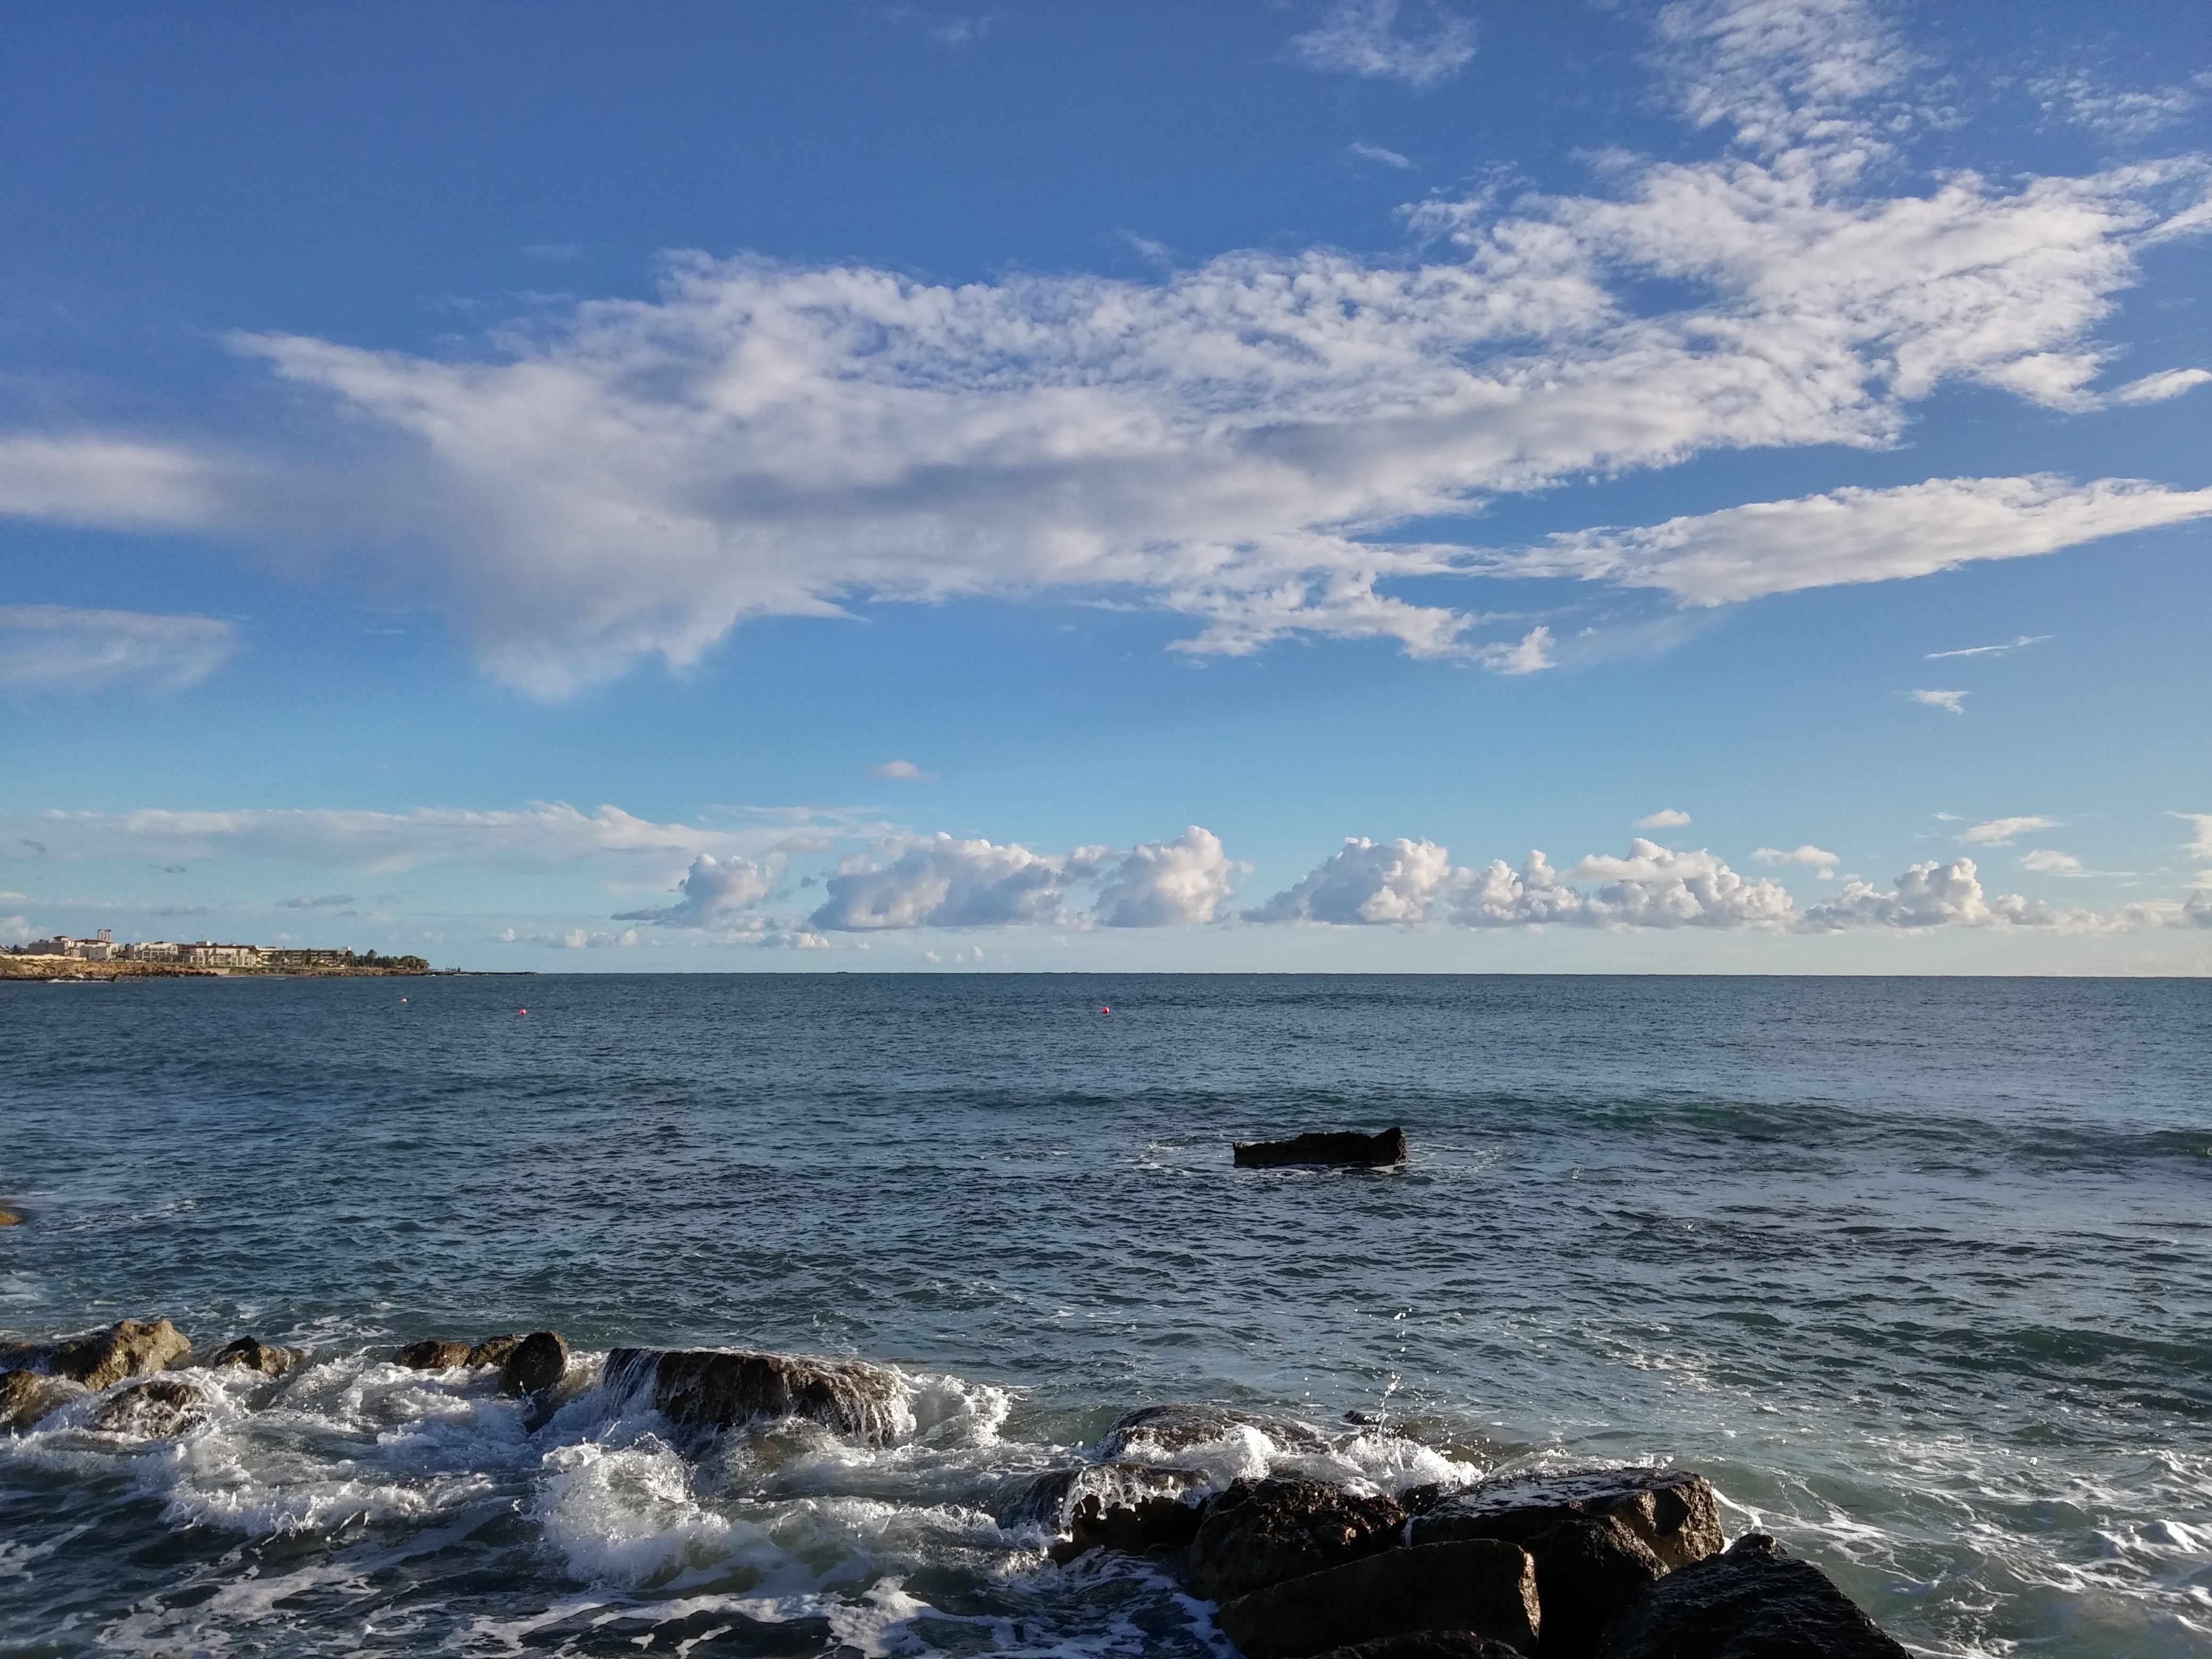
beach, sea, coast, water, nature, outdoor, rock, ocean, horizon, cloud, sky, shore, wave, travel, cliff, dusk, bay, terrain, body of water, clouds, cape, wind wave